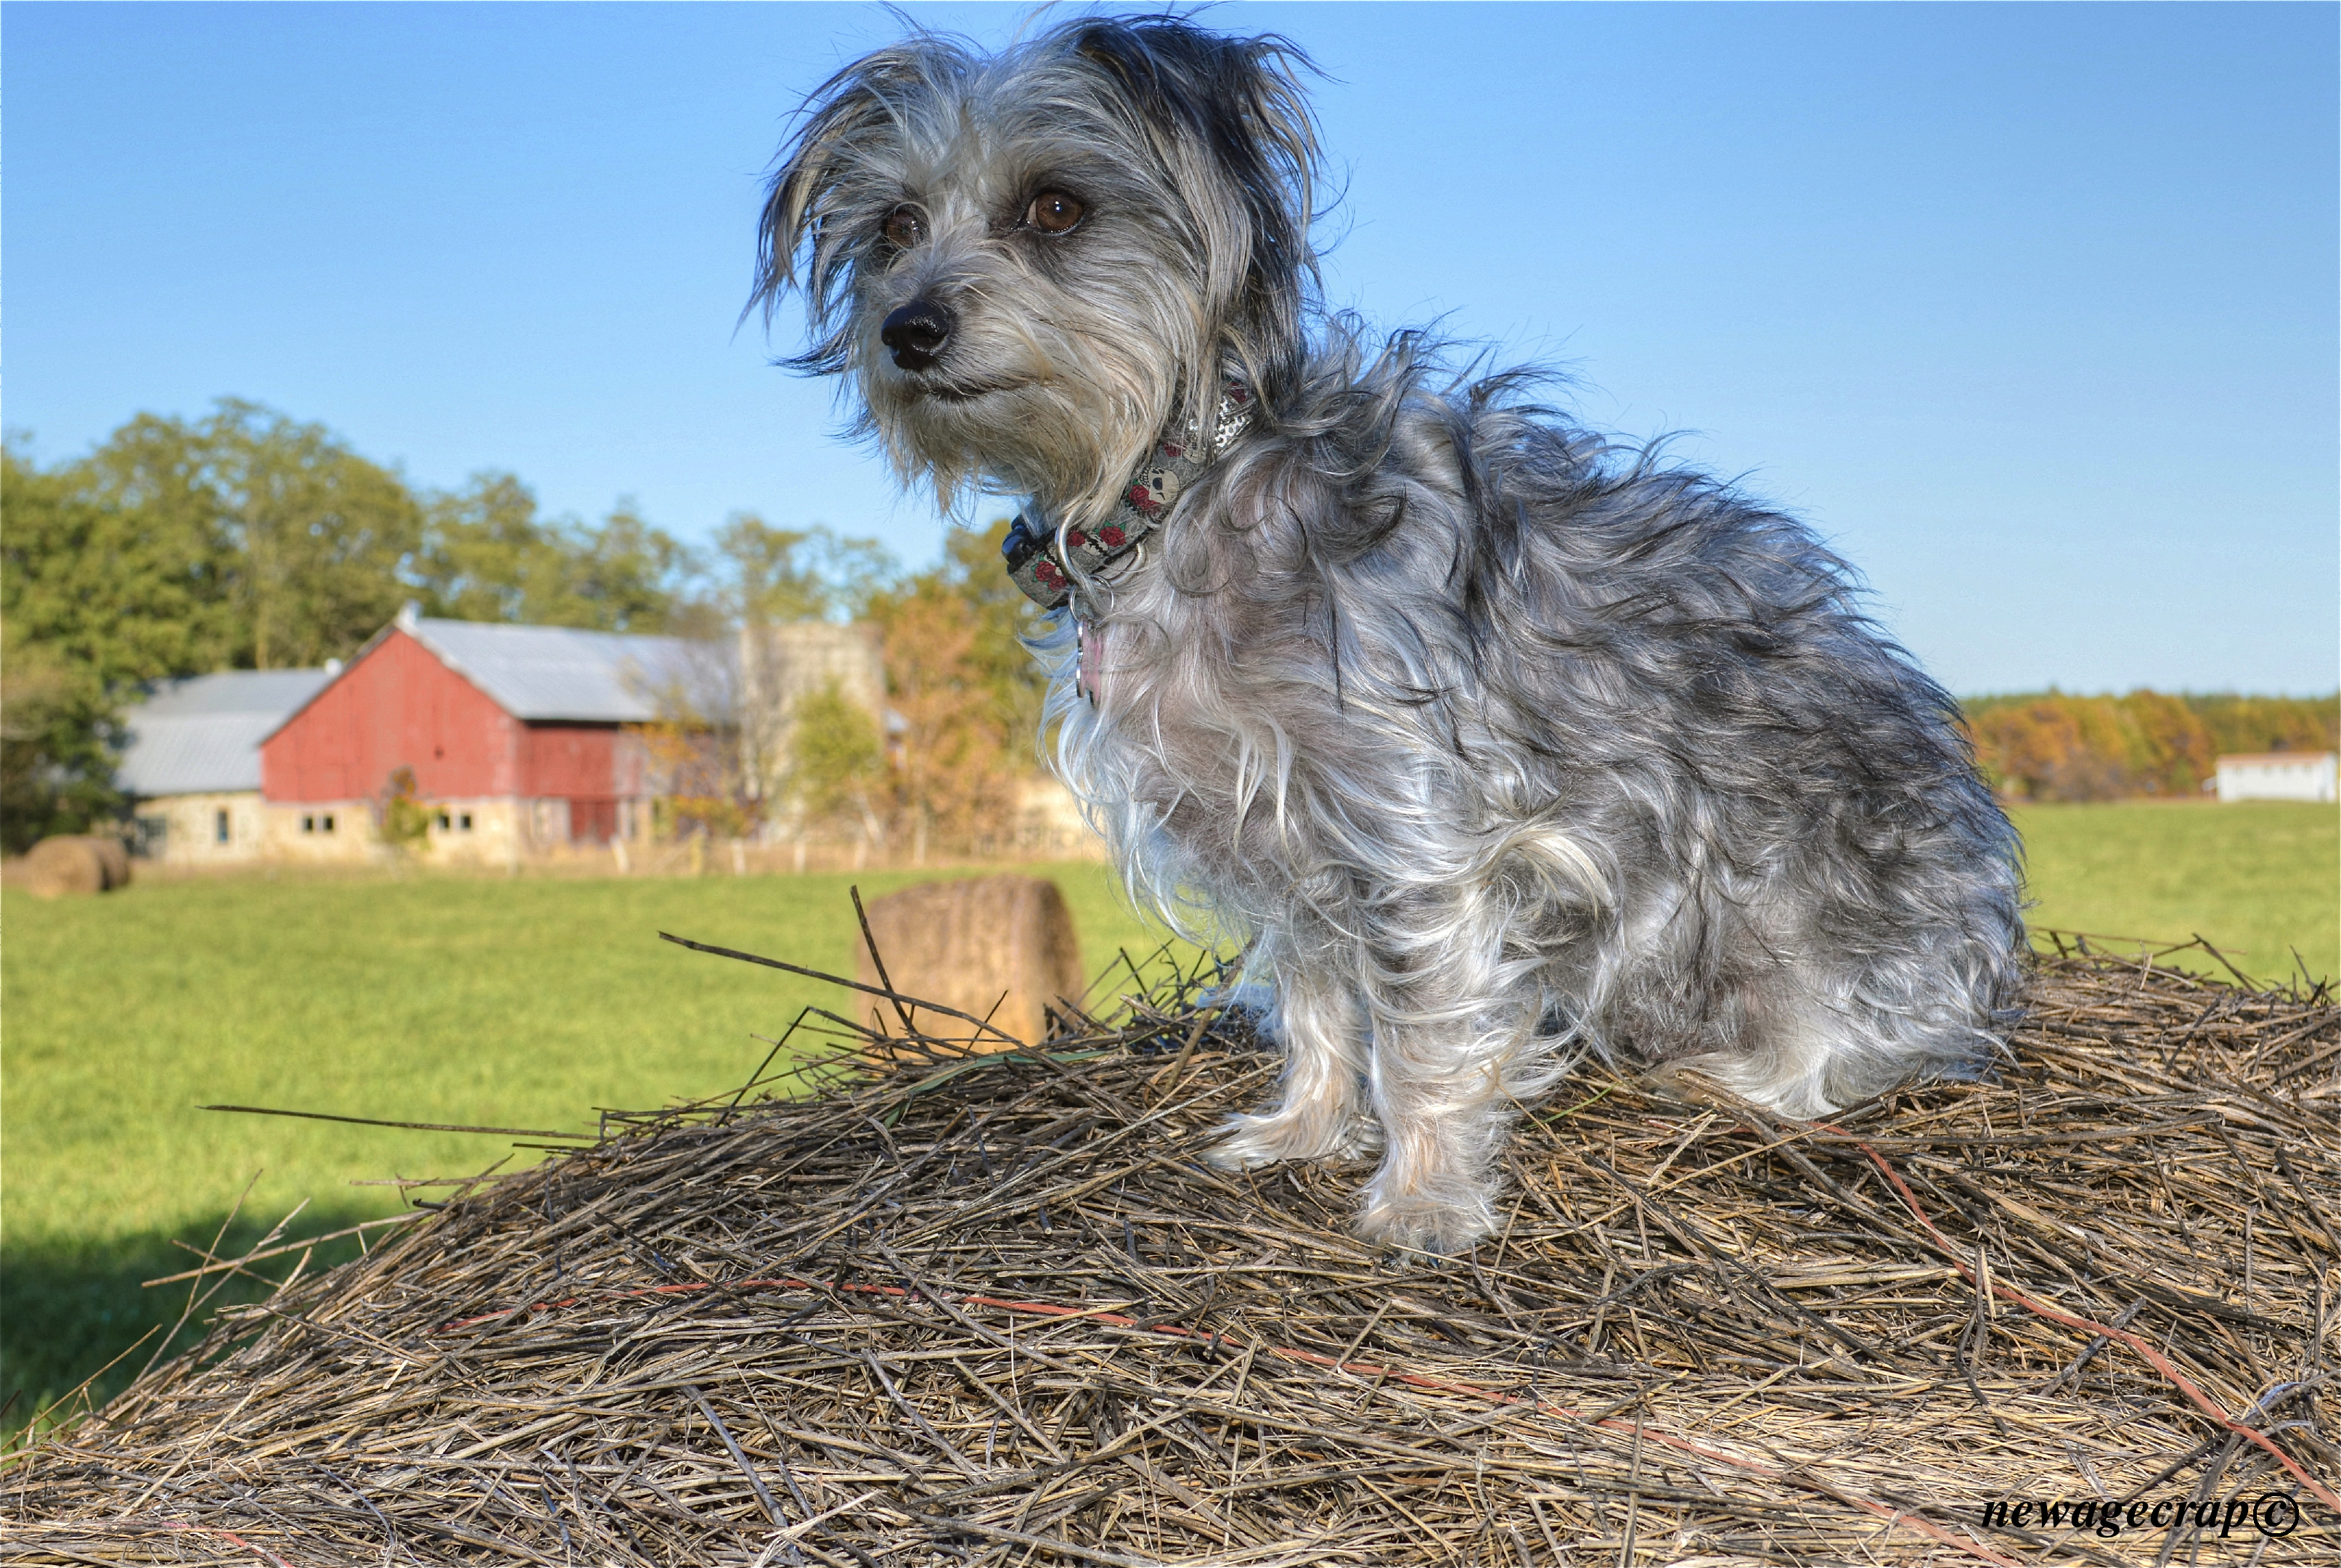
farm, barn, dog, rustic, rural, mammal, nikon, farms, barns, vertebrate, miniature schnauzer, dog breed, terrier, nikond3200, newagecrapphotography, wisconsinbarn, wisconsinbarns, wisconsinfarm, portagecounty, portagecountywisconsin, october2014, moviestar, branmuffin, famousdog, terriermix, brandidog, carsonwisconsin, junctioncity, junctioncitywisconsin, cairn terrier, tibetan terrier, havanese, dog like mammal, schnoodle, dandie dinmont terrier, l wchen, glen of imaal terrier, dog crossbreeds, morkie, norfolk terrier, catalan sheepdog, polish lowland sheepdog, poodle crossbreed